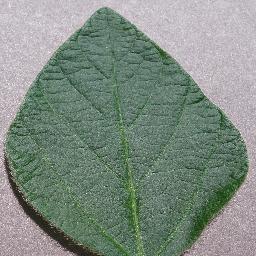
Label: Soybean___healthy